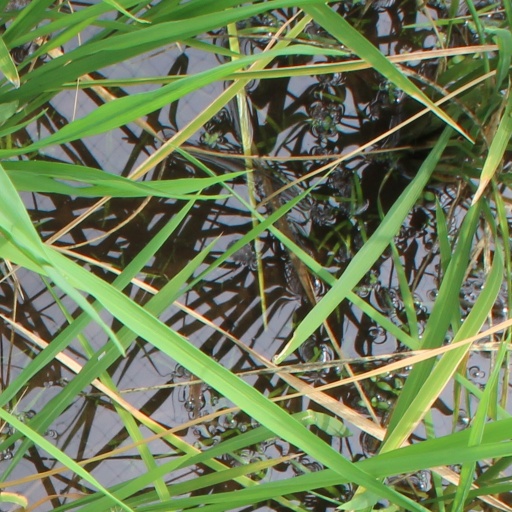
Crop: rice